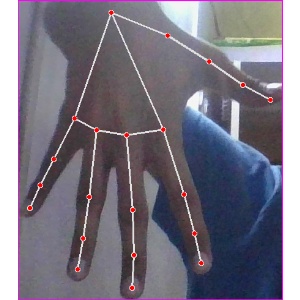
अक्षर: ढ